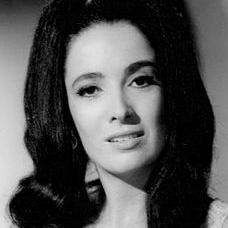
Age: 32